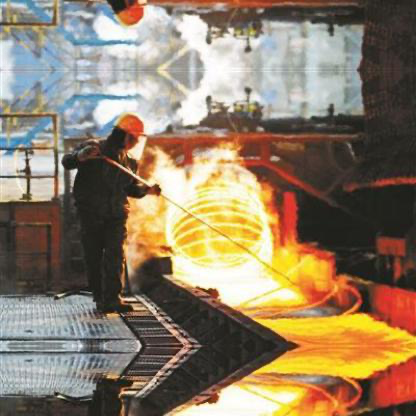
Objects in the image:
label: helmet
label: helmet